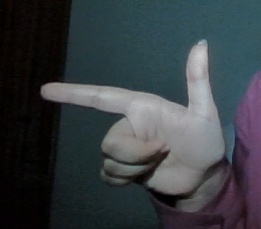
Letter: yaa